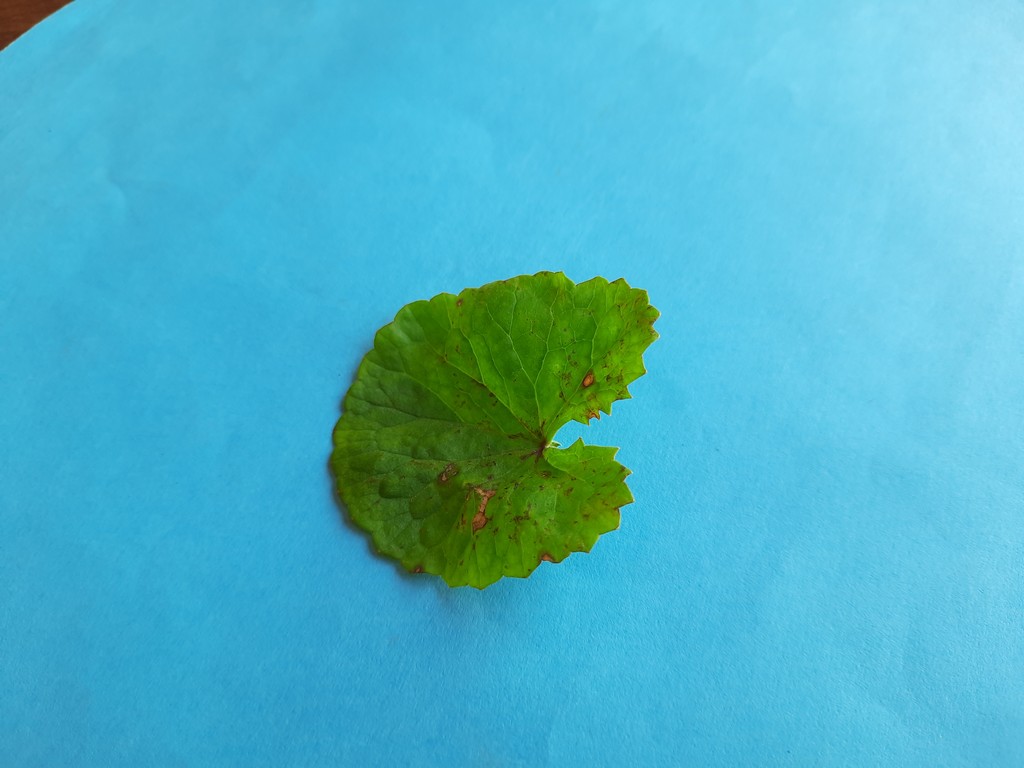
Label: Unhealthy